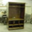
Label: wardrobe